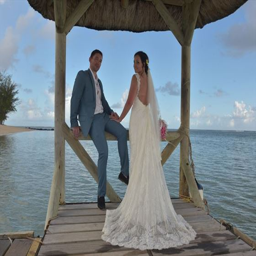
bride & person , after the wedding